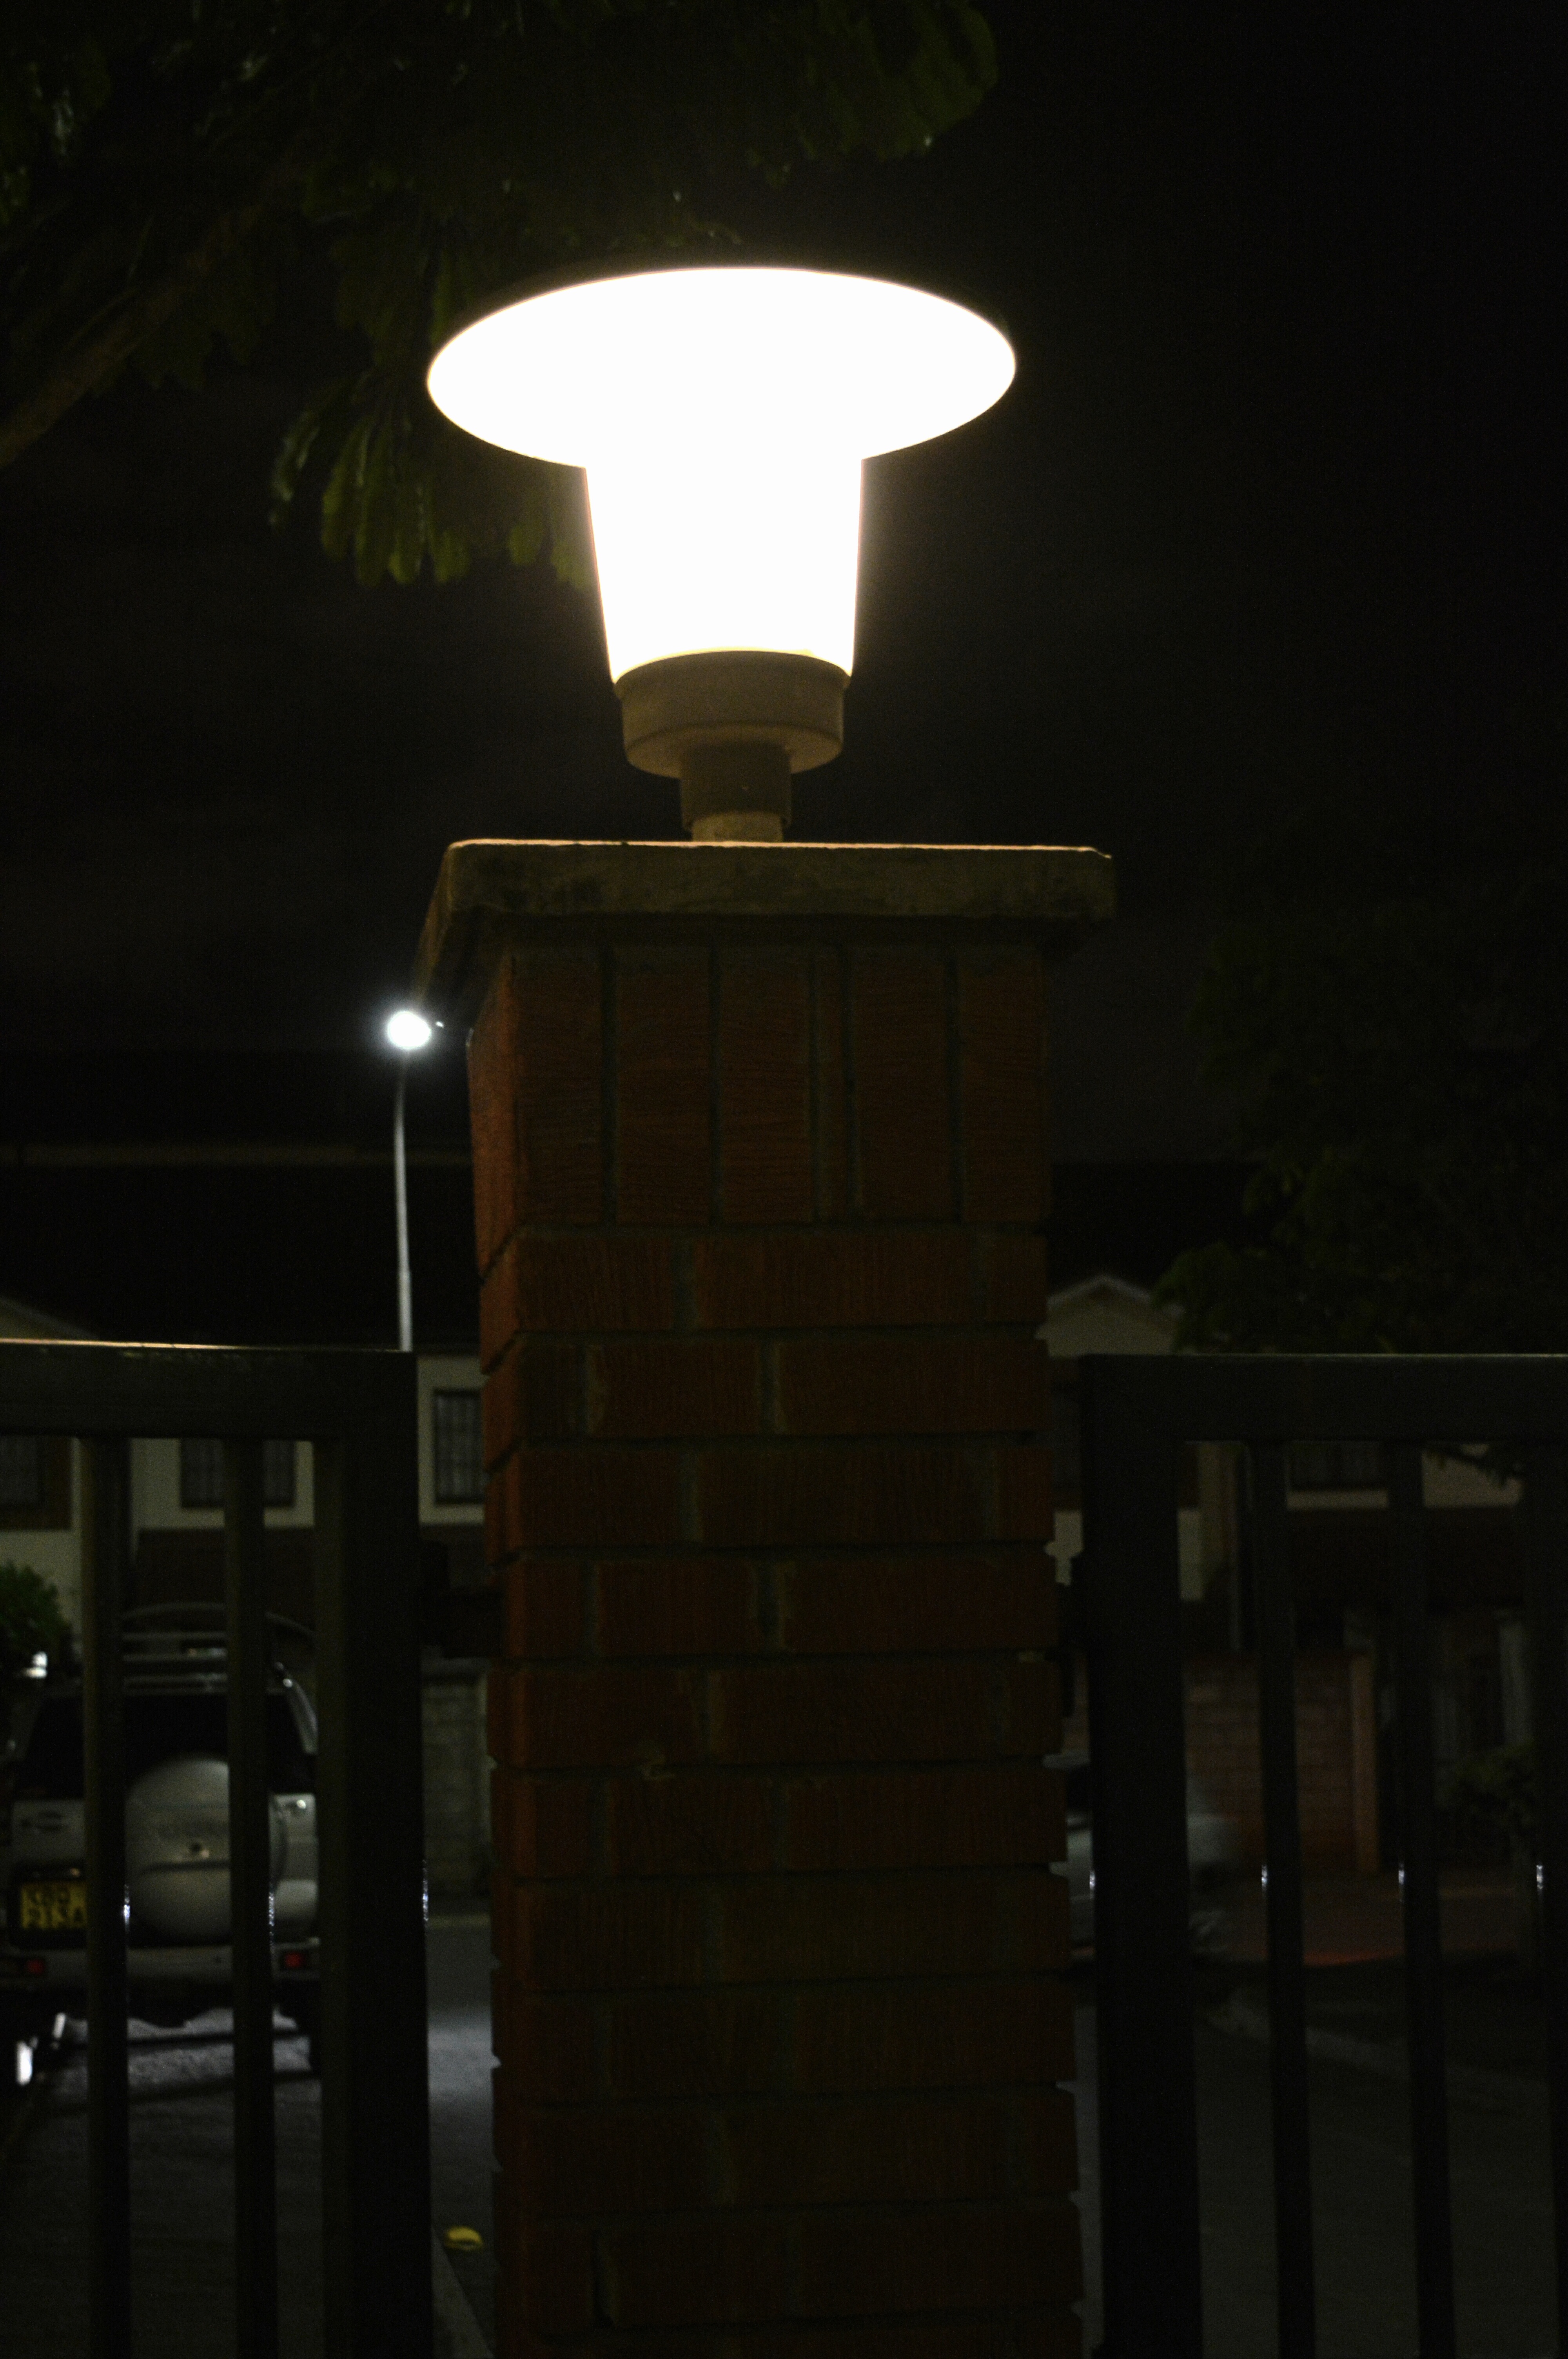
light, night, darkness, street light, lighting, light fixture, shape